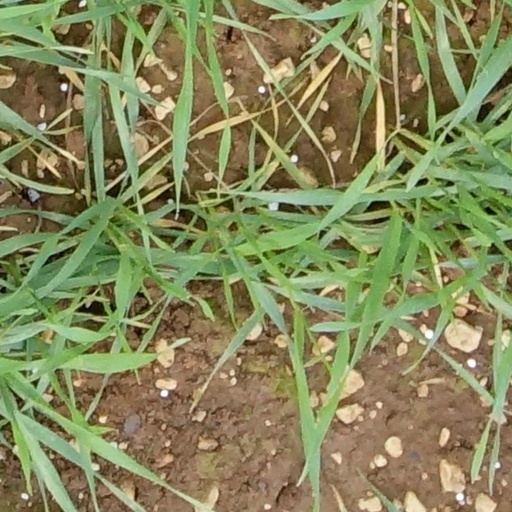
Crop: wheat